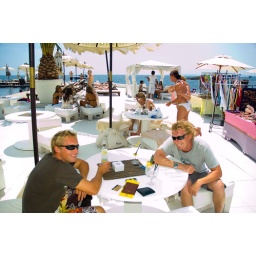
Ridiculously up its own ass bar in Majorca. Medallions and white flouncy pants, they are soo cool!